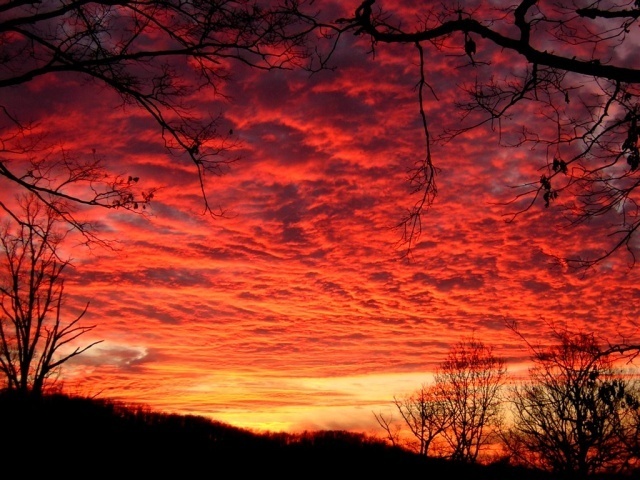
Label: not_food